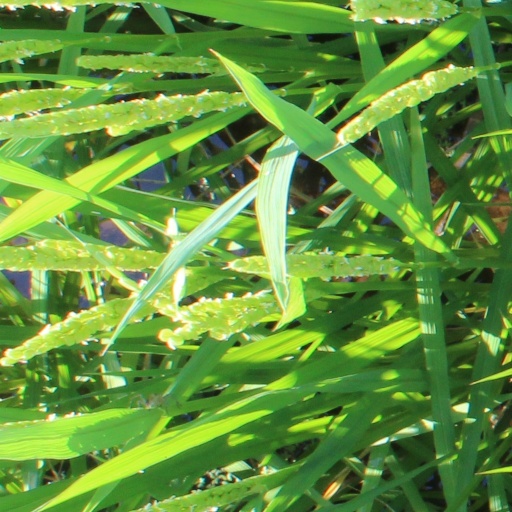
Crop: rice